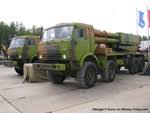
Label: Tornado